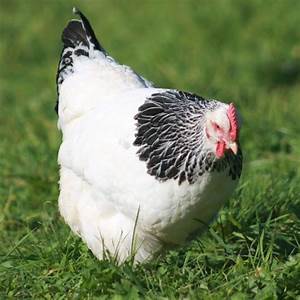
Label: chicken